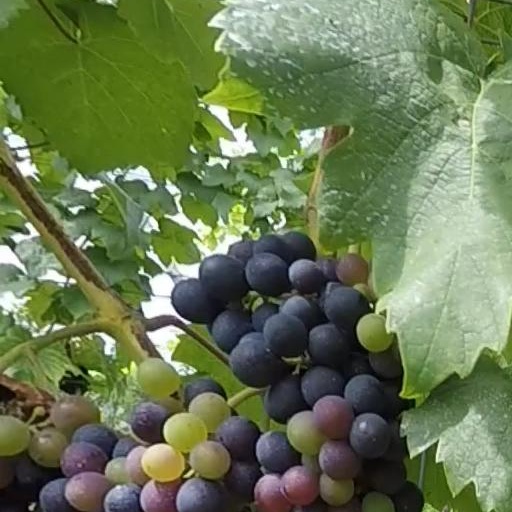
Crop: grape